My Name Is Rachel Corrie

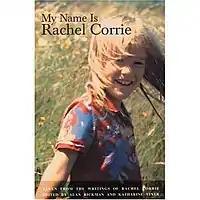
Cover of book version of play.

The play received the following review from Michael Billington in April 2005: